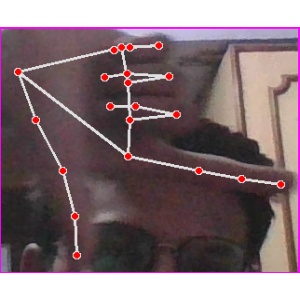
अक्षर: ख